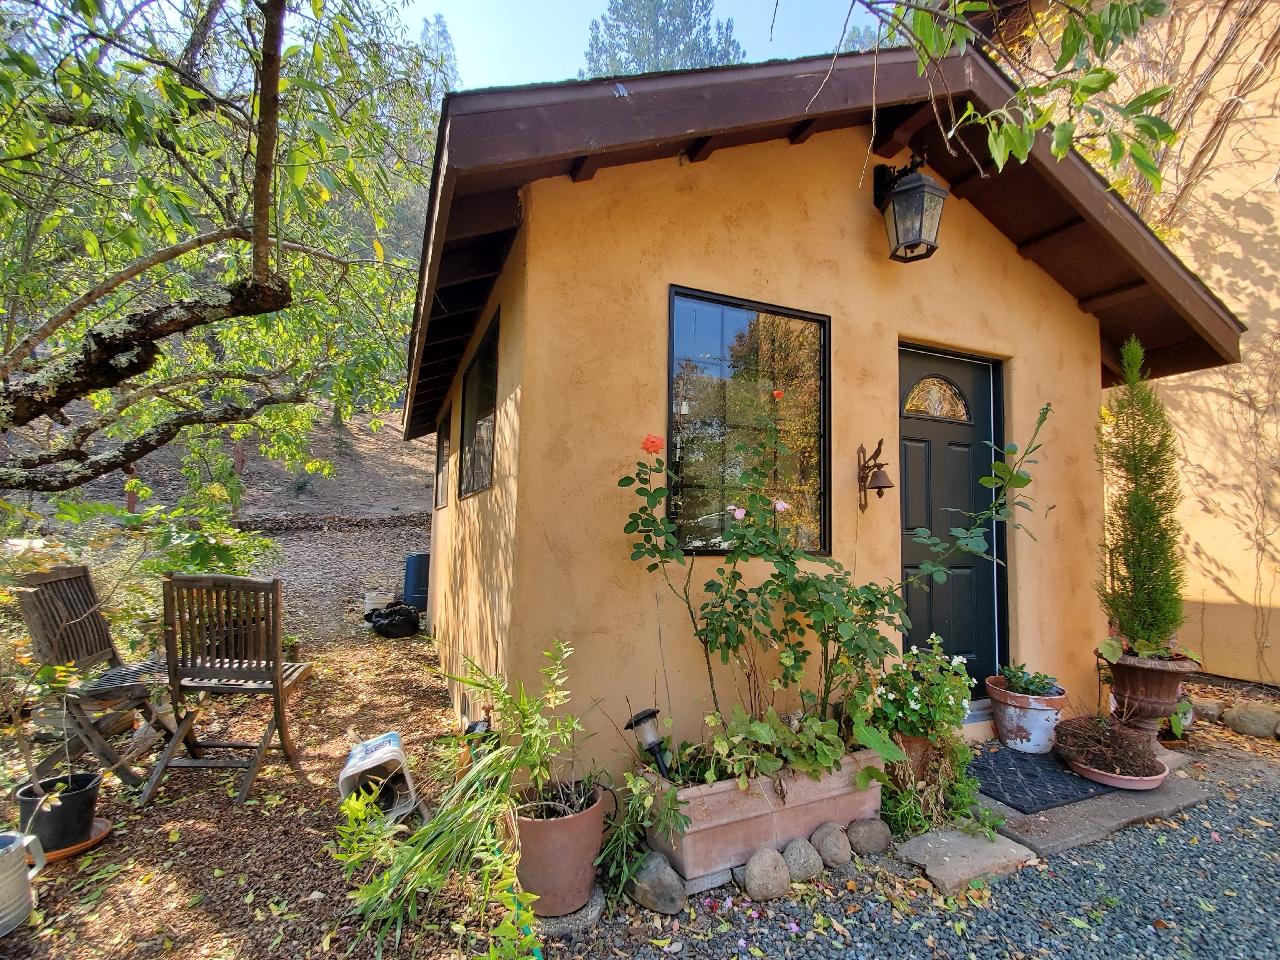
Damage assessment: no_damage